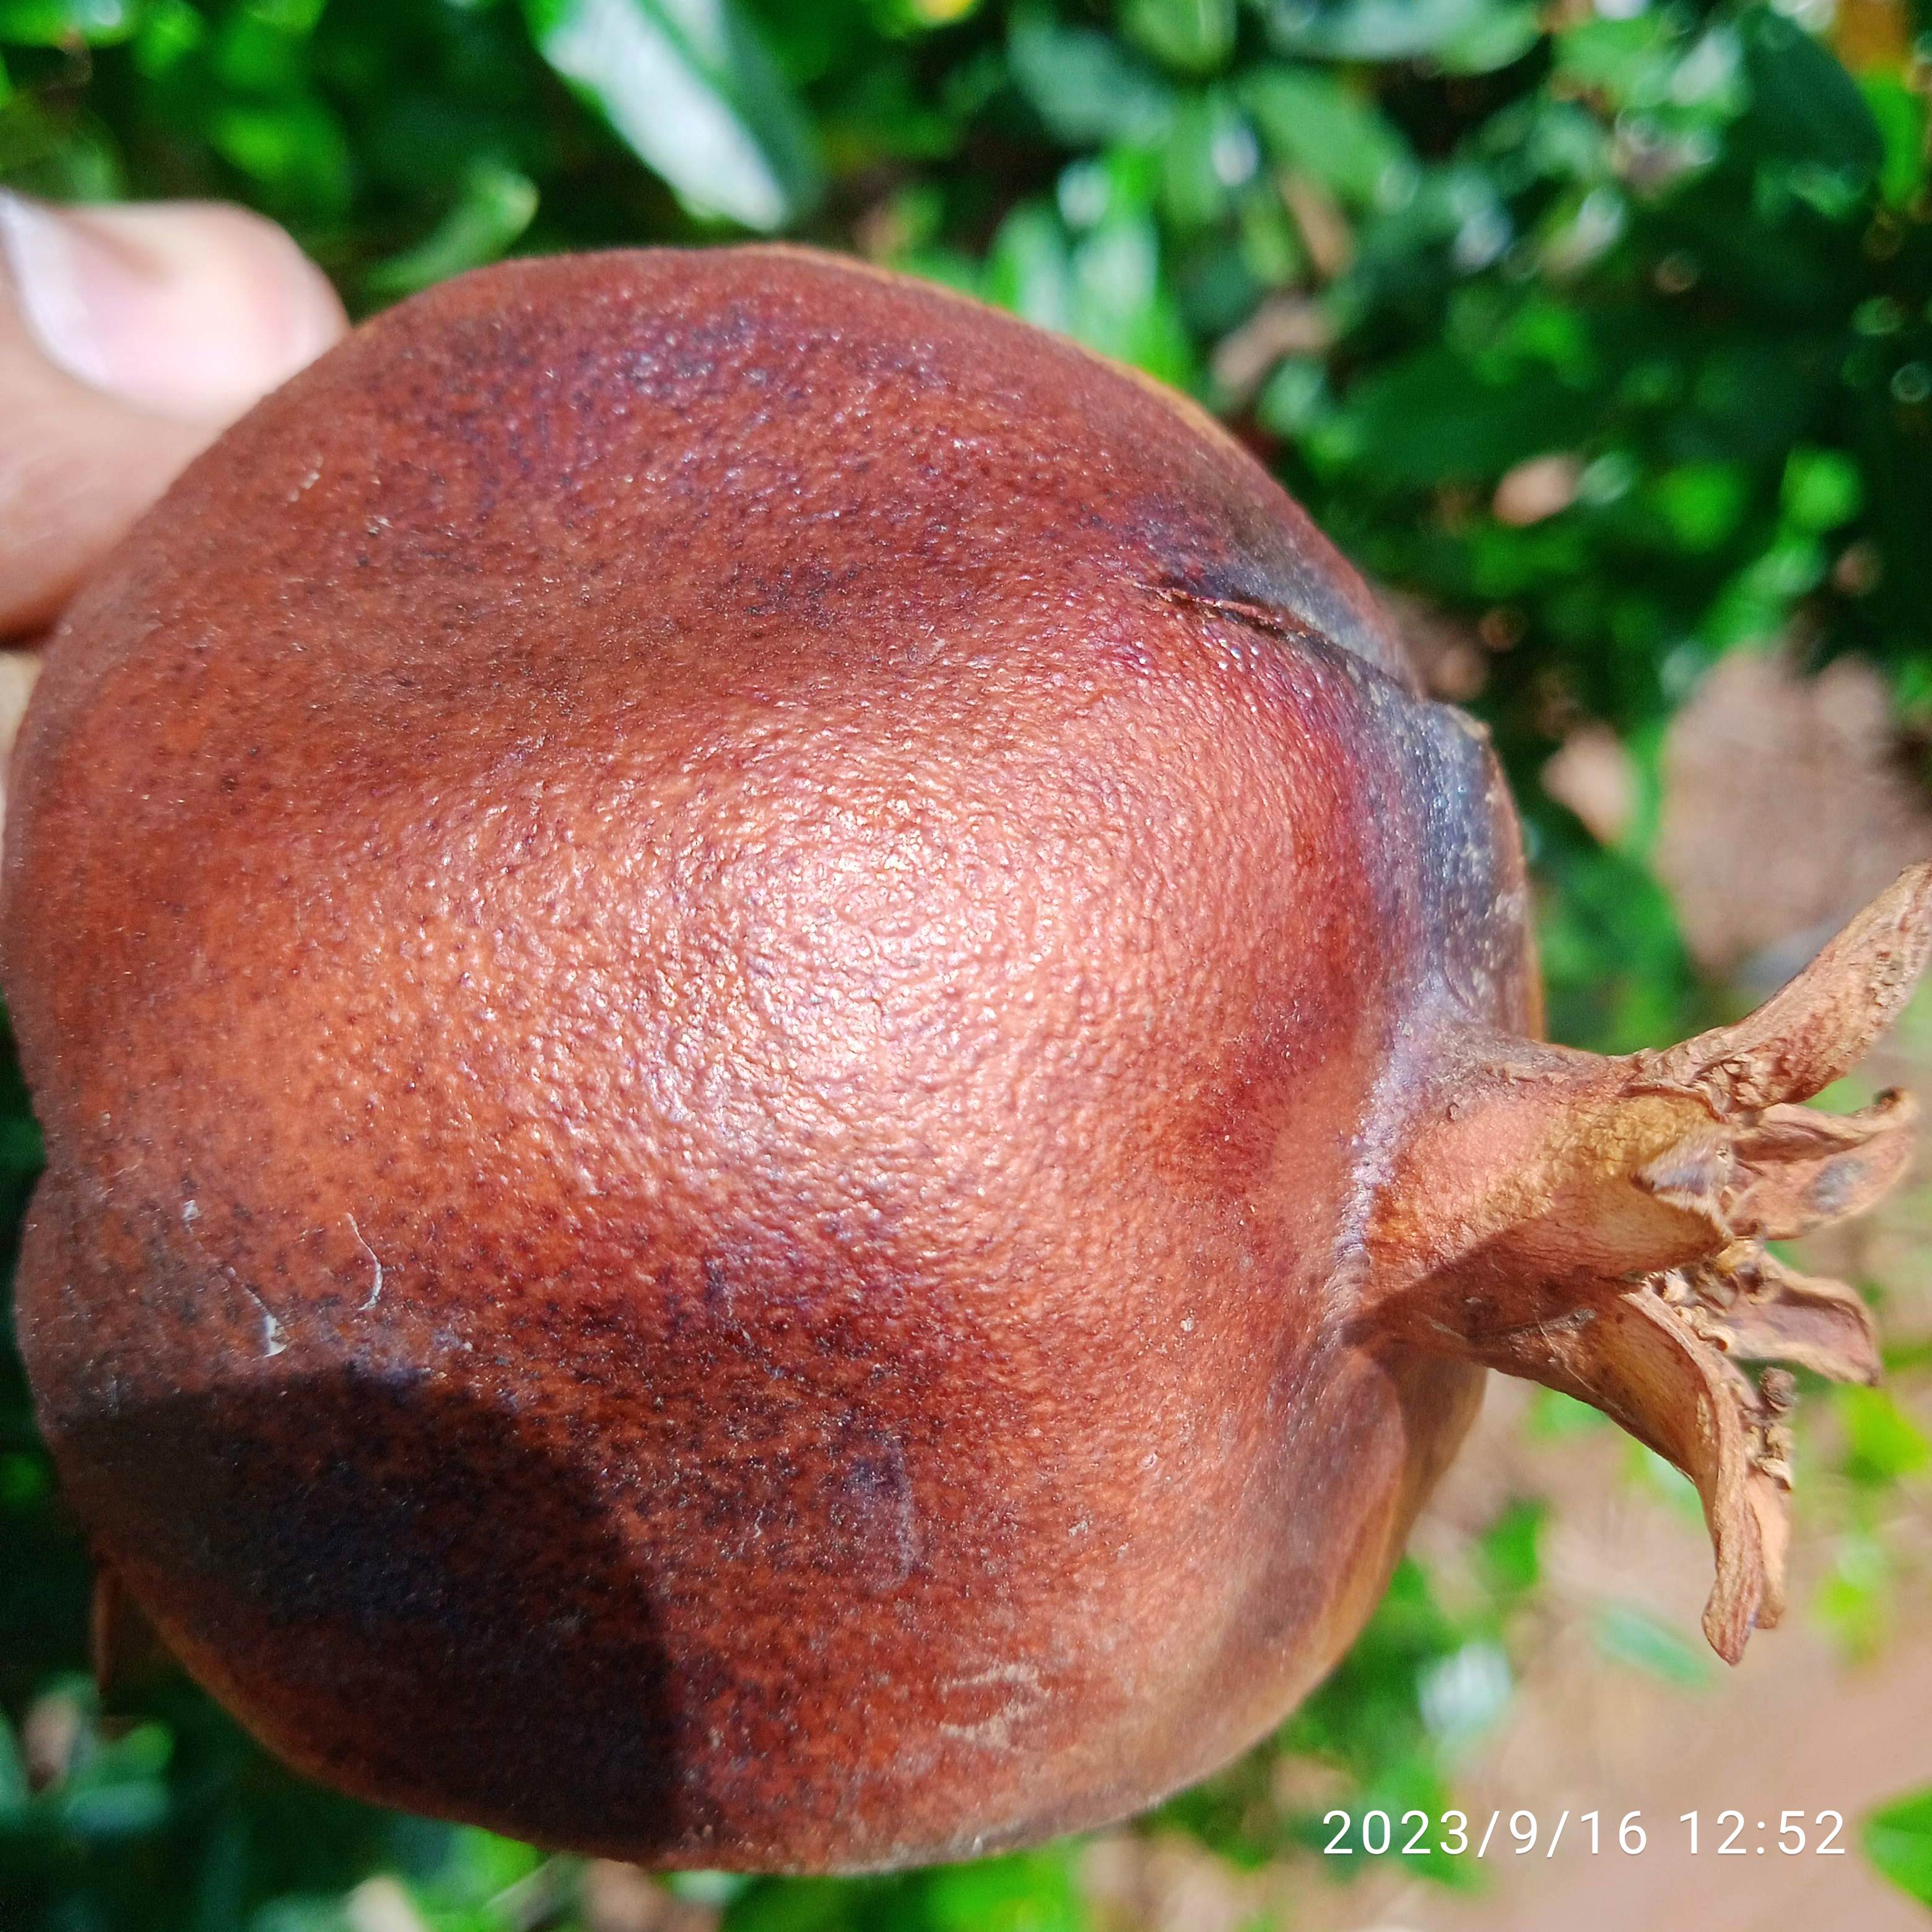
Label: Alternaria